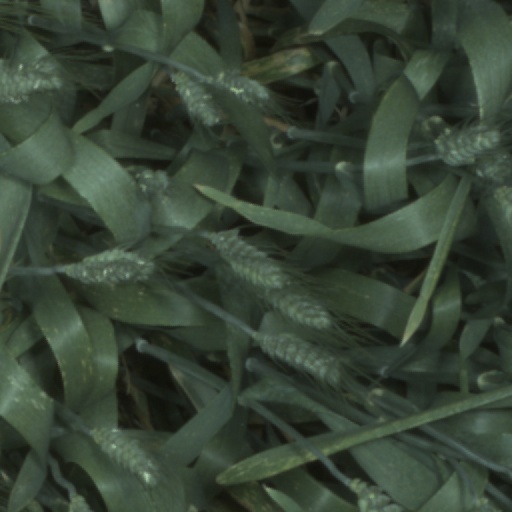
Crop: wheat